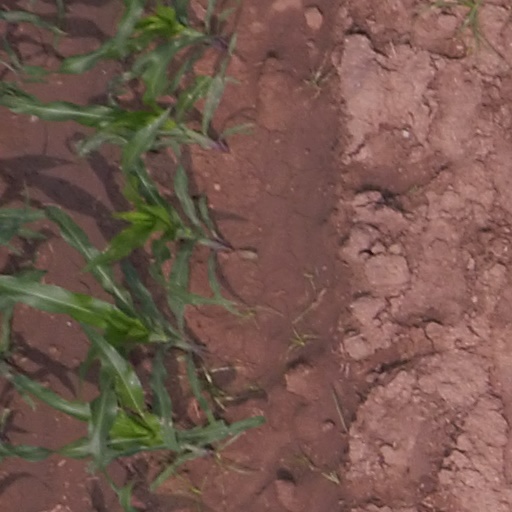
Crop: maize; corn